Controlled-access highway

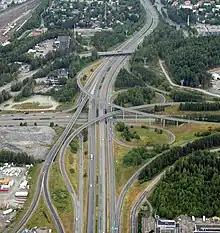
An aerial view of the Lakalaiva interchange in the Tampere Ring Road between the Highway 3 (E12) and Highway 9 (E63) near city of Tampere

A controlled access highway may be two lanes known as a two-lane expressway. They are often undivided, are sometimes built when traffic volumes are low (but may be upgraded later), right-of-way is limited or due to low funding. They may be designed for easy conversion to one side of a four-lane freeway and right of way may already be acquired. (For example, most of the Mountain Parkway in eastern Kentucky is two lanes, but work has begun to make all of it four-lane.) These are often called Super two roads. Several such roads are infamous for a high rate of lethal crashes; an outcome because they were designed for short sight distances (sufficient for freeways without oncoming traffic, but insufficient for the years in service as two-lane road with oncoming traffic). An example of such a "Highway to Hell" was European route E4 from Gävle to Axmartavlan, Sweden. The high rate of crashes with severe personal injuries on that (and similar) roads did not cease until a median crash barrier was installed, transforming the fatal crashes into non-fatal crashes. Otherwise, freeways typically have at least two lanes in each direction; some busy ones can have as many as 16 or more lanes in total.